Hunter Valley Steamfest

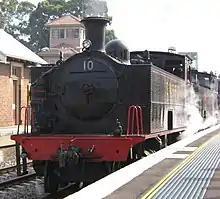
SMR 10 at Maitland station in April 2005

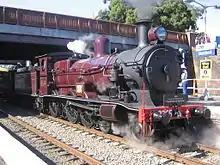
3265 at Maitland station in April 2010

The first Hunter Valley Steamfest was held in April 1986 to commemorate the days of steam, three years after steam operations on the South Maitland Railway ceased. In 2017, Steamfest attracted 50,000 visitors.